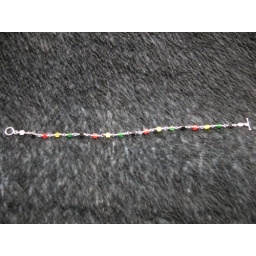
&amp;quot;rasta&amp;quot; anklet sterling silver and glass beads (red, yellow, green, black) 9 and 1/2 in $15